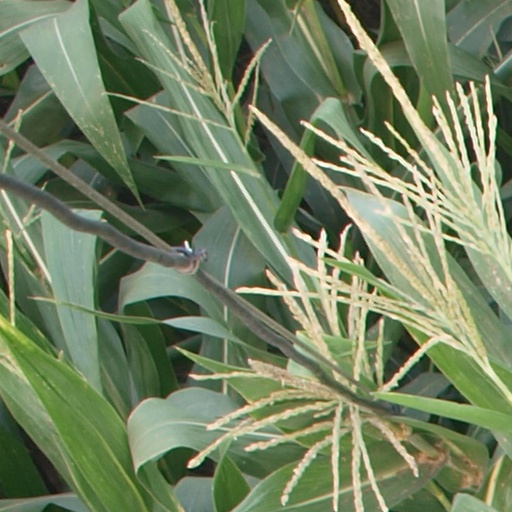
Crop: maize; corn